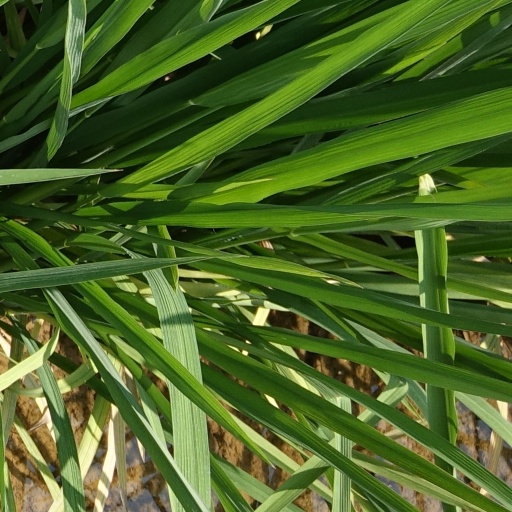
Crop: rice